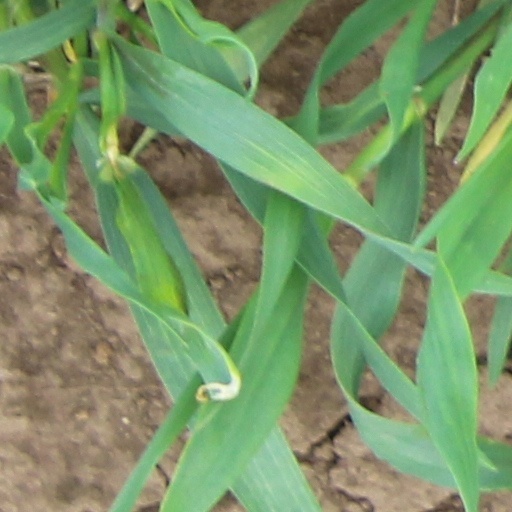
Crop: wheat